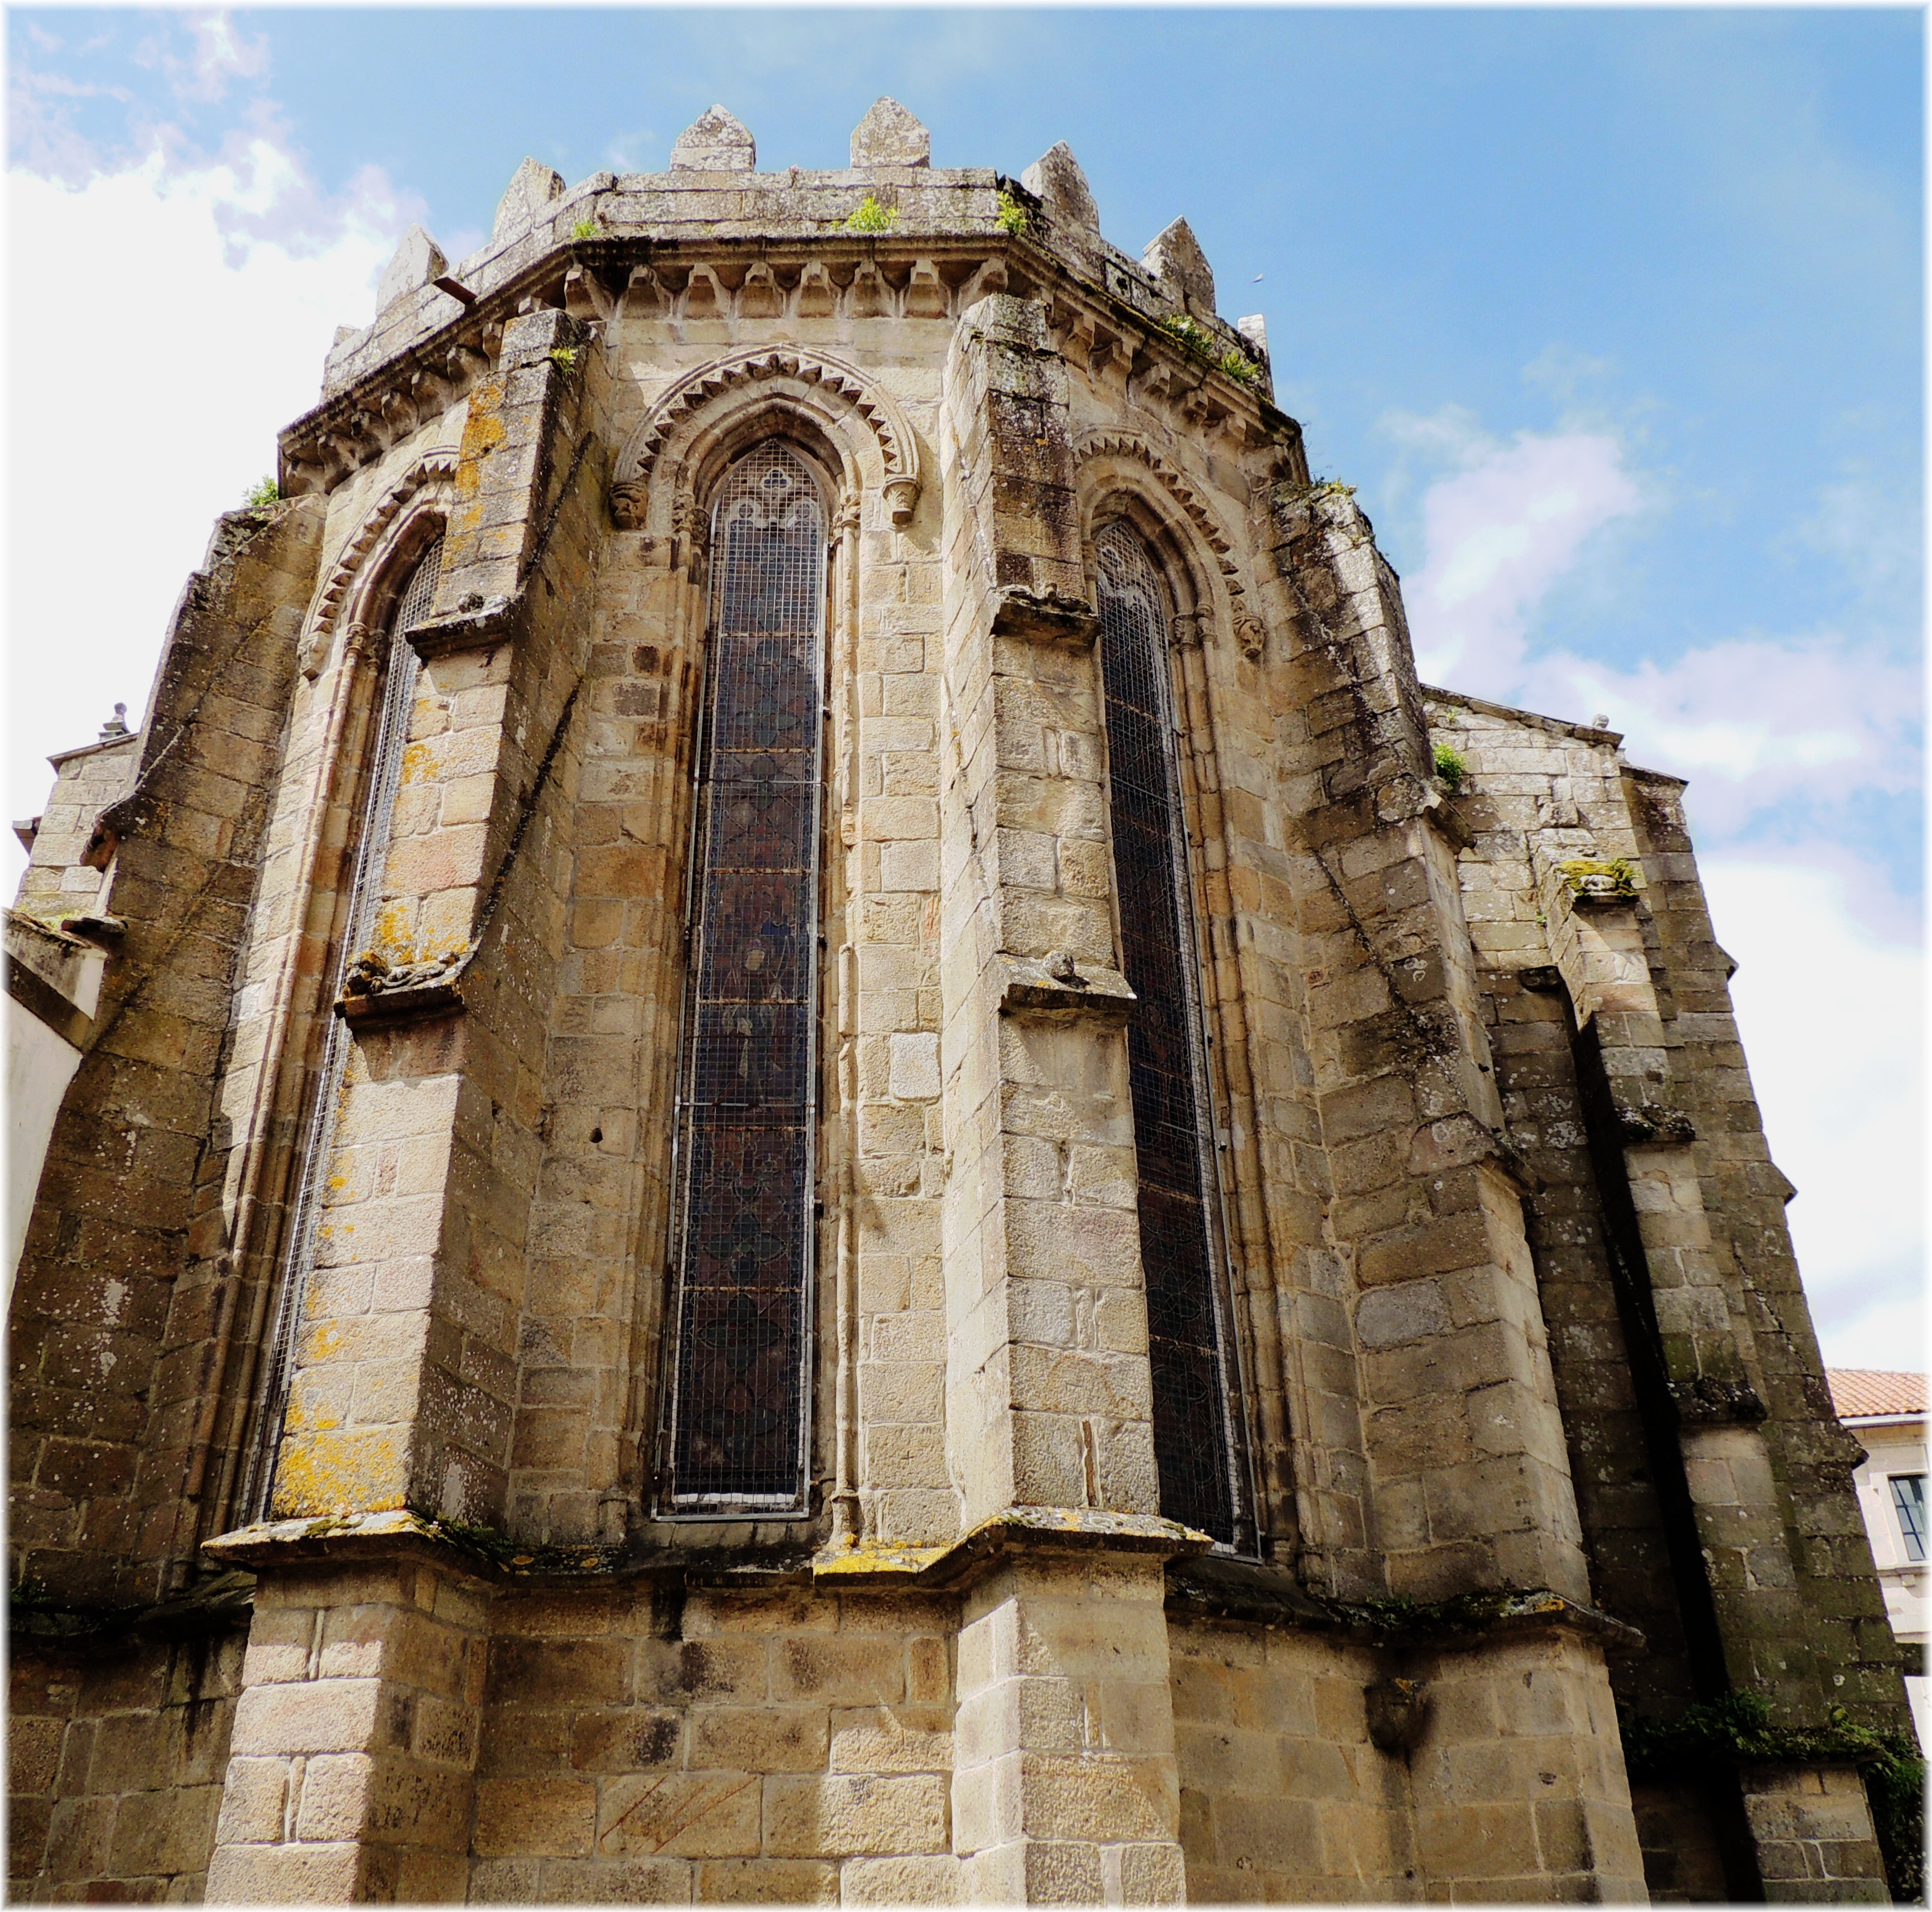
architecture, building, stone, europe, landmark, facade, church, cathedral, place of worship, medieval architecture, spain, espagne, temple, ruins, monastery, arquitectura, europa, iglesia, espaa, galicia, piedra, romanico, gotico, edificios, espanha, abbey, basilica, pedra, middle ages, noia, corua, galiza, igrexa, corunna, galice, provinciacorua, arquitecture, iglesias, igrexas, corogne, provinciadelacorua, provinciadacorua, historic site, ancient history, ancient roman architecture, byzantine architecture